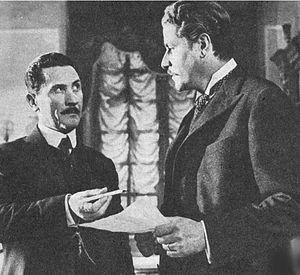
Paolo Stoppa, né le 6 juin 1906 à Rome et mort le 1ᵉʳ mai 1988 dans la même ville, est un acteur italien.